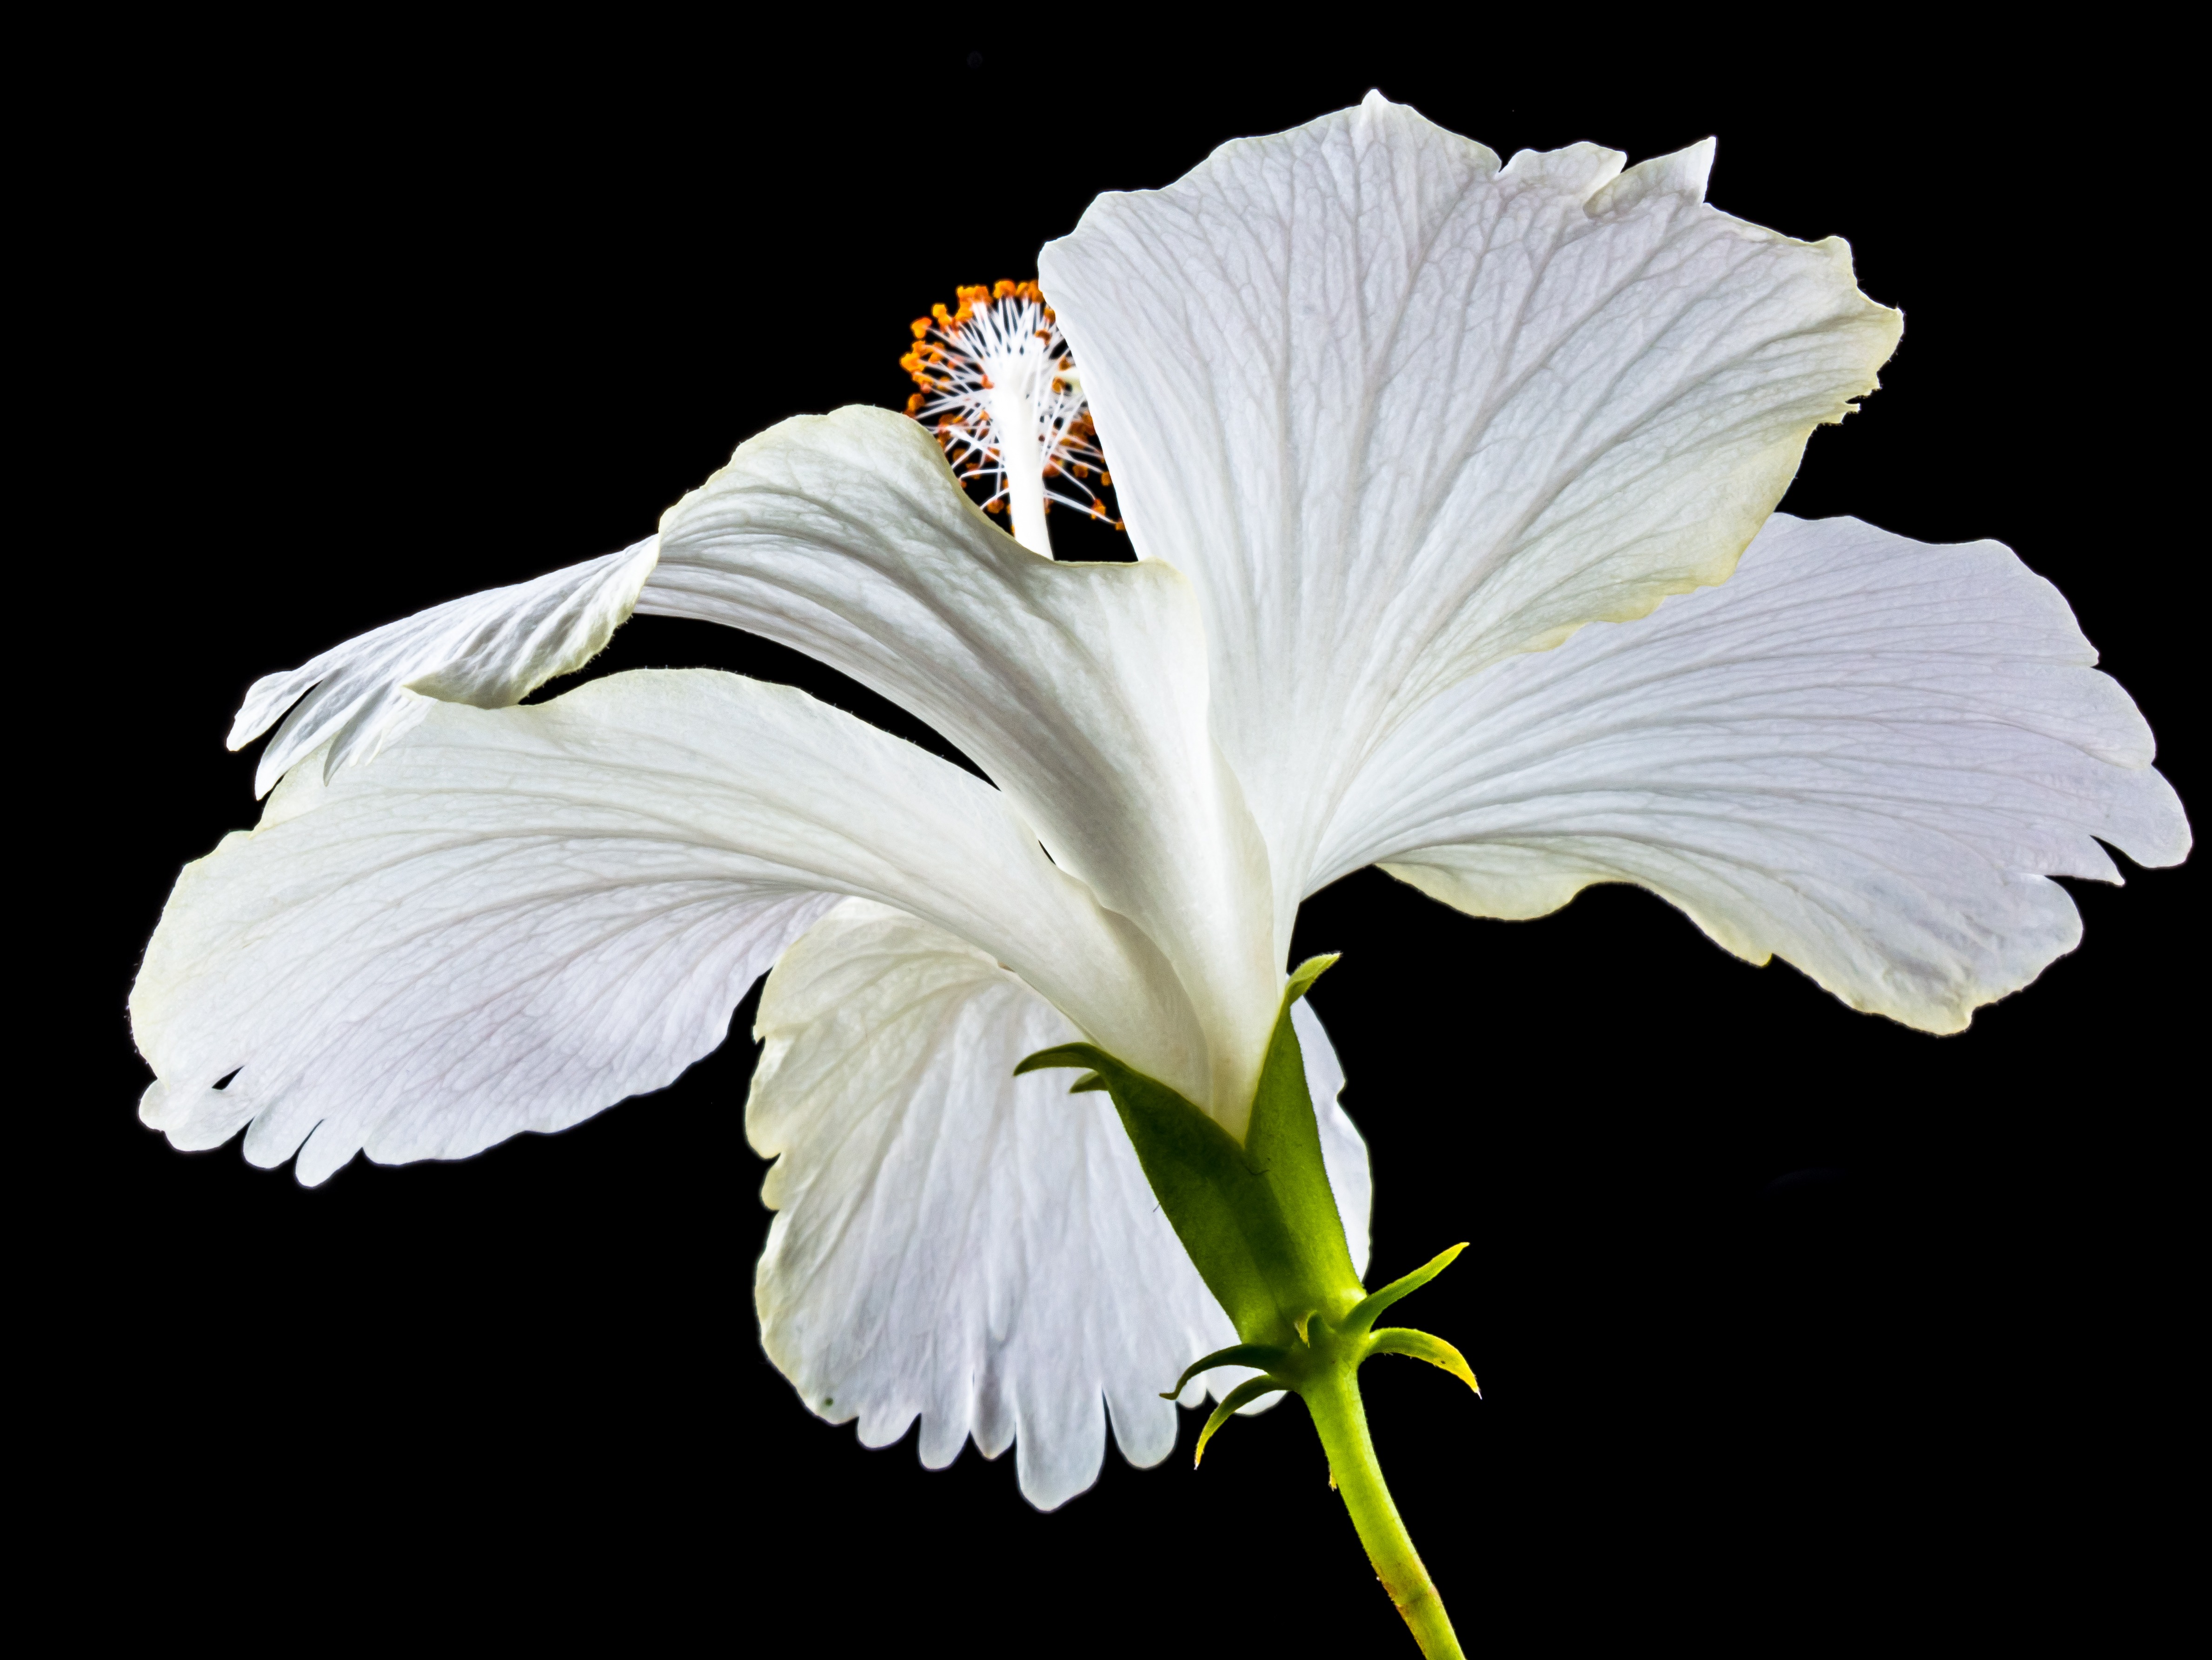
blossom, black and white, plant, white, flower, petal, bloom, flora, close up, marshmallow, hibiscus, malvaceae, malvales, macro photography, flowering plant, mallow, plant stem, land plant, mallow family